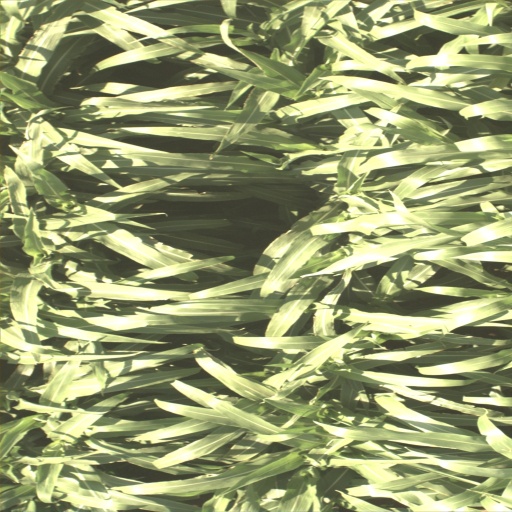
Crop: sorghum